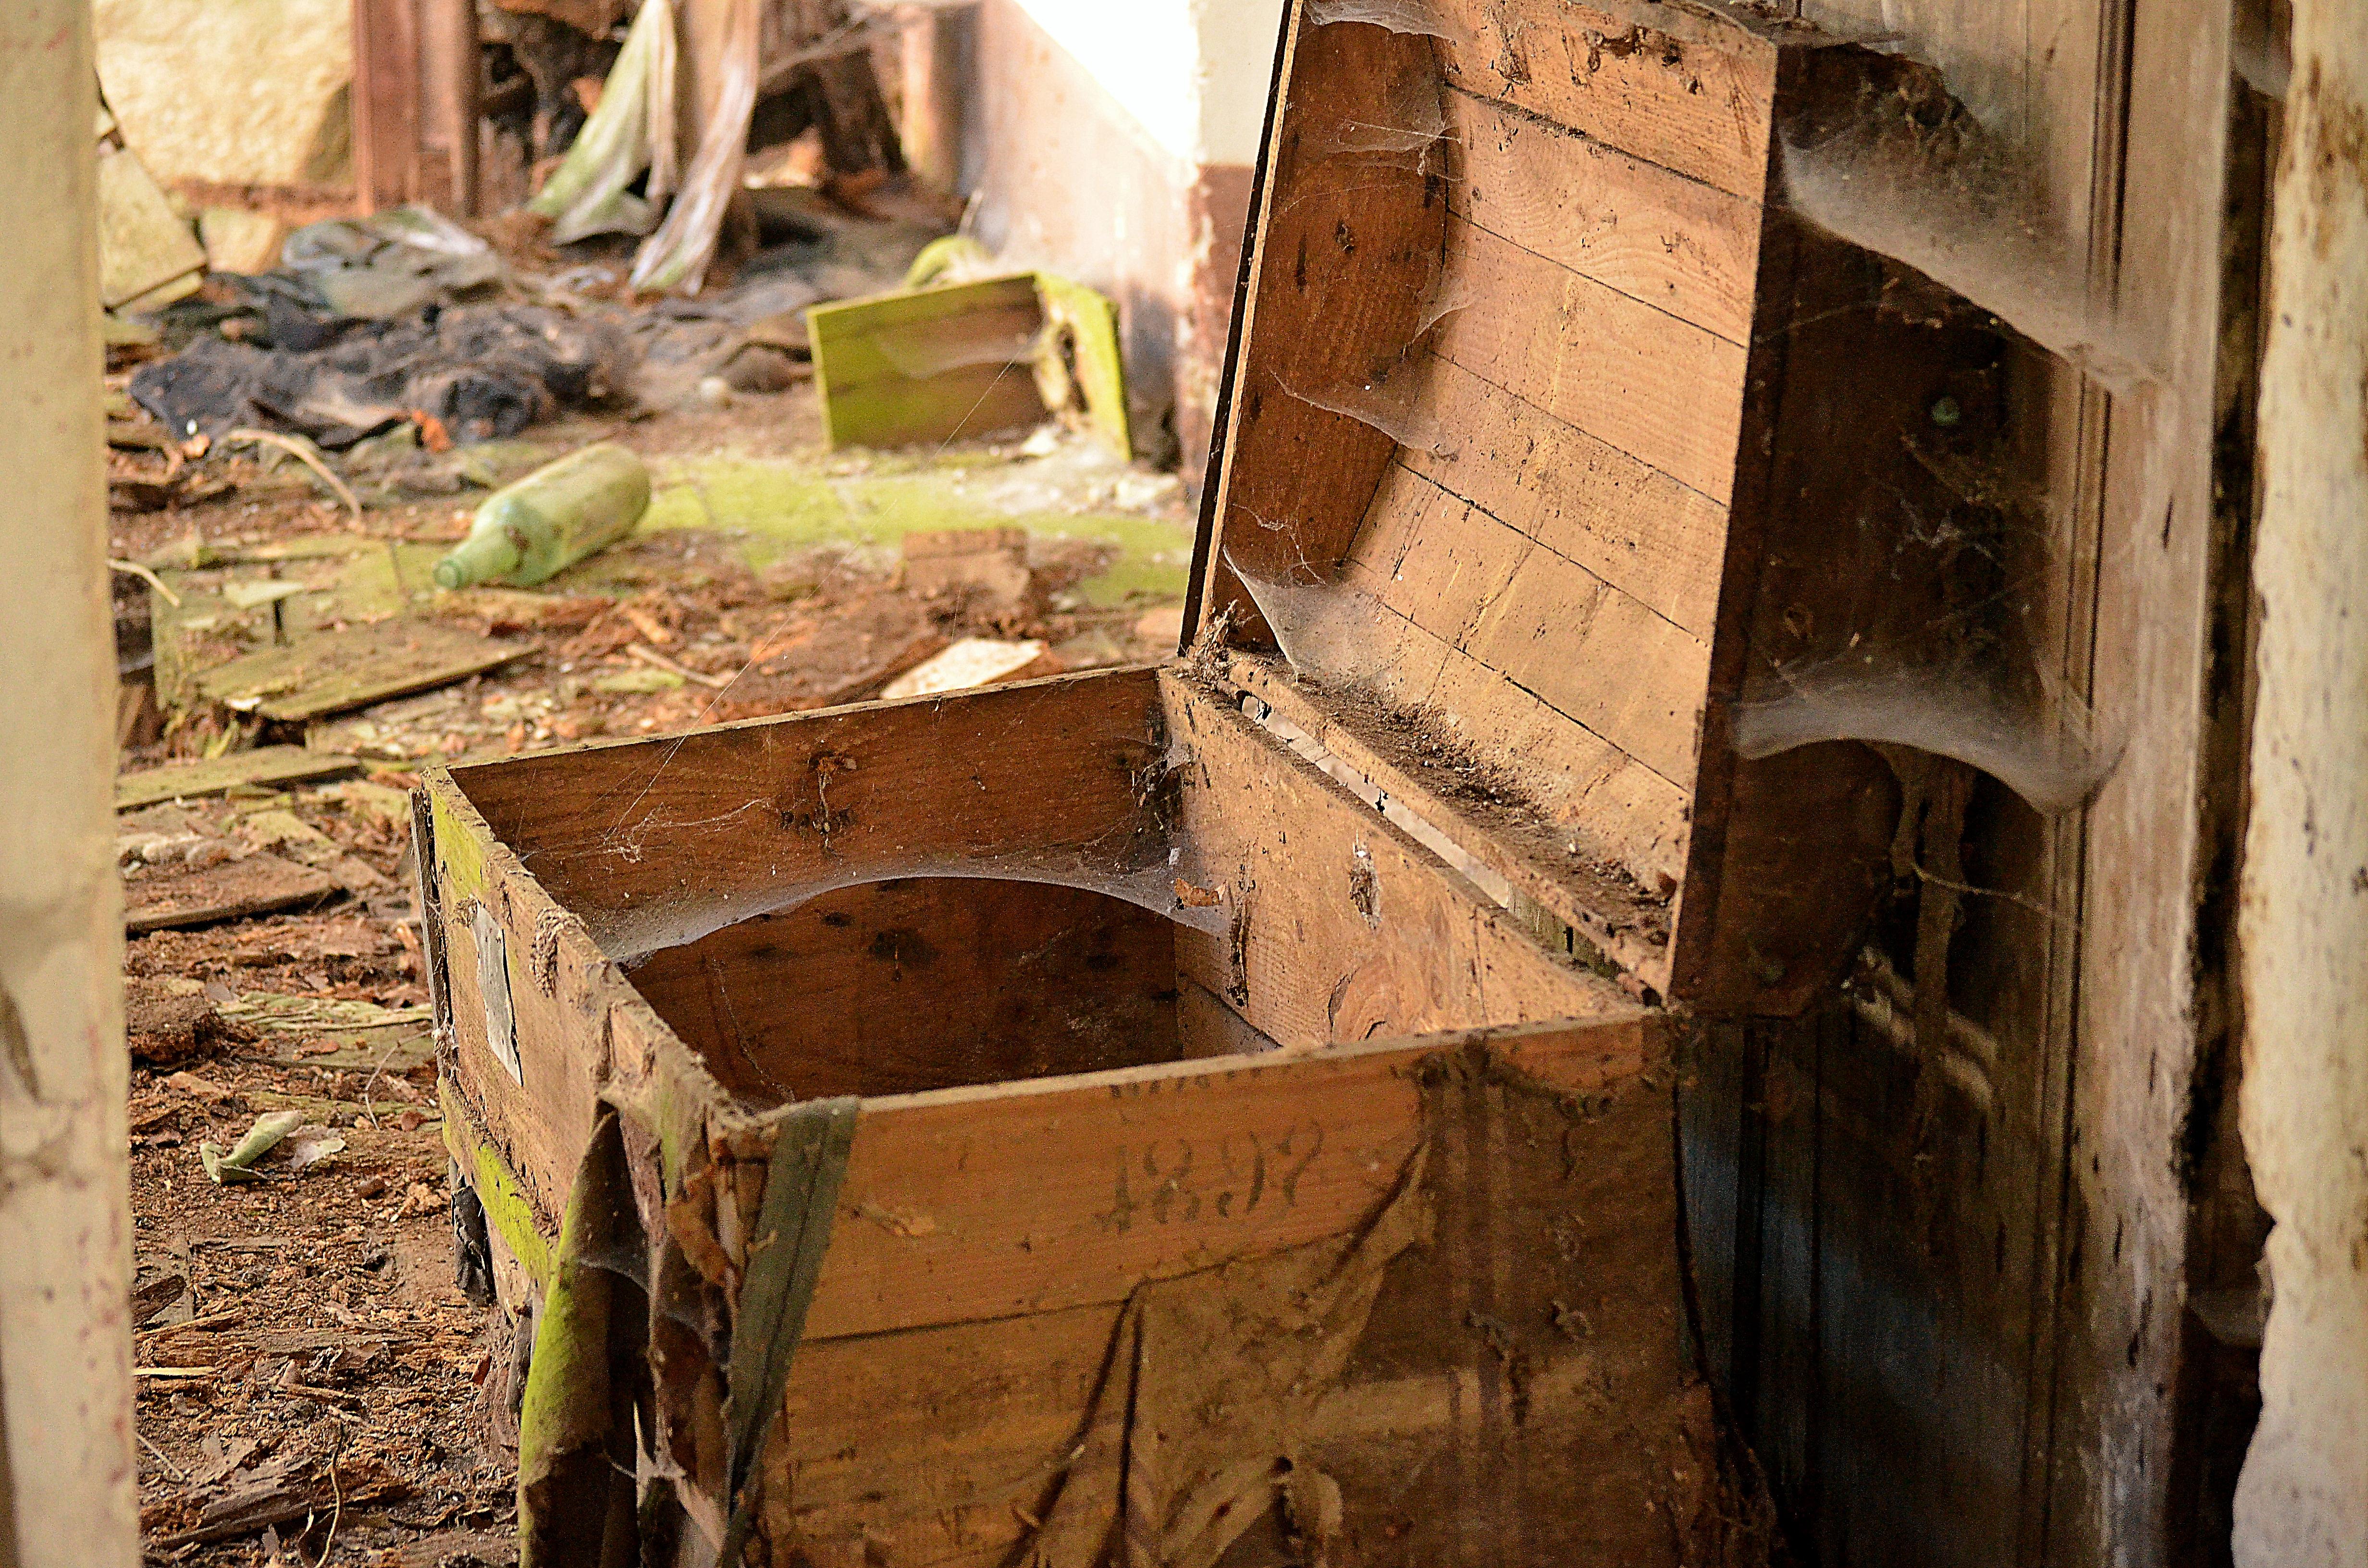
wood, house, wall, brick, ggl1, cotobade, variossomenikond5100, acasadapeste, ancient history